MIM-104 Patriot

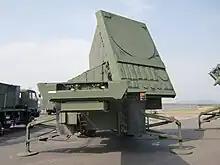
A detailed view of an AN/MPQ-53 Radar Set

The beam created by the Patriot's flat phased array radar is comparatively narrow and highly agile compared to that of a moving dish. This characteristic gives the radar the ability to detect small, fast targets like ballistic missiles, or low radar cross-section targets such as stealth aircraft or cruise missiles. The power and agility of Patriot's radar is also highly resistant to countermeasures, including ECM, radar jamming, and use of RWR equipment. Patriot is capable of quickly changing frequencies to resist jamming. However, the radar can suffer from "blind spots."